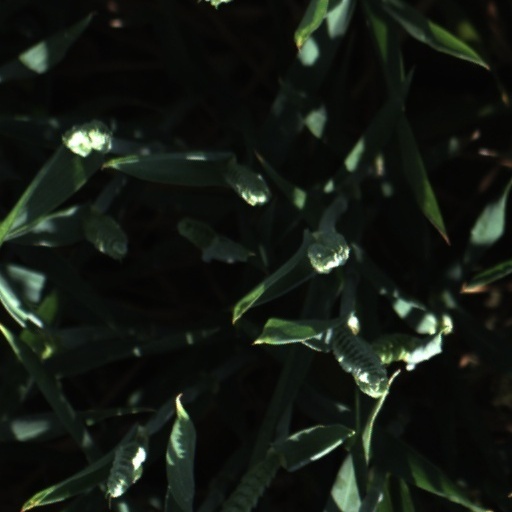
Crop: wheat